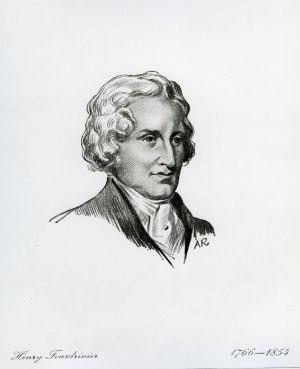
Henry Fourdrinier est un inventeur britannique.